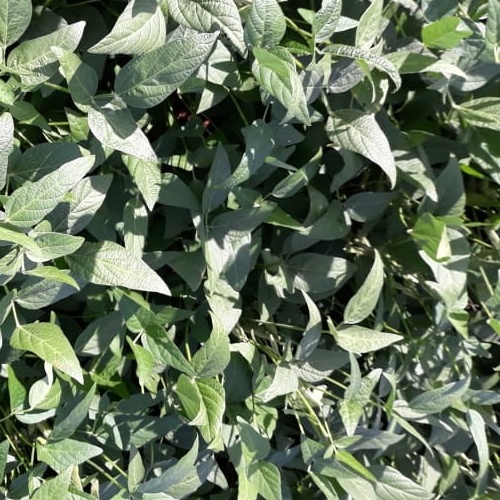
Label: Healthy